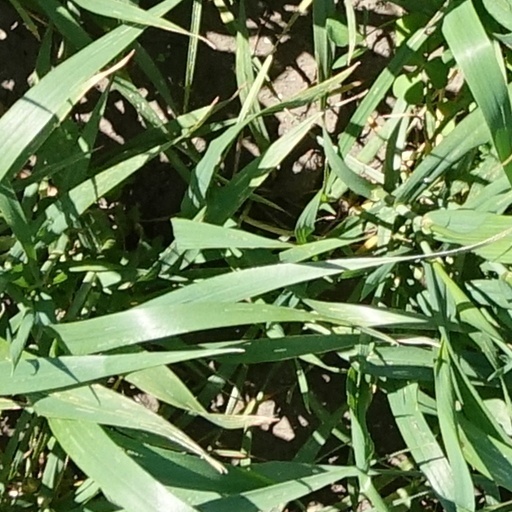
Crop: wheat